Millennium celebrations

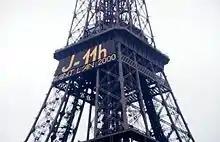
Millennium countdown on the Eiffel Tower, Paris, France

The millennium celebrations were a worldwide, coordinated series of events to celebrate and commemorate the end of 1999 and the start of the year 2000 in the Gregorian calendar. The celebrations were held as marking the end of the 2nd millennium, the 20th century, and the 200th decade, and the start of the 3rd millennium, the 21st century, and the 201st decade (although the start and end points of such periods is disputed). Countries around the globe held official festivities in the weeks and months leading up to the date, such as those organised in the United States by the White House Millennium Council, and most major cities produced firework displays at midnight. Equally, many private venues, cultural and religious centres held events. and a diverse range of memorabilia was created, including souvenir postage stamps.